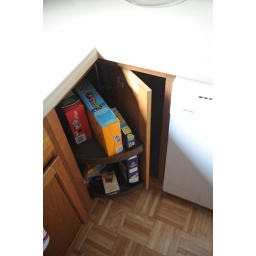
cabinet in corner of kitchen